Brøndumgård

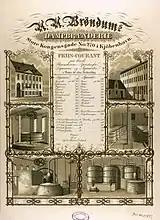
A. A. Bröndums Dampbrænderi

In 1842, Anders Antonsen Brøndum (17911861) purchased the property. Anders Brøndum was the younger half-brother of Christen Brøndum. He had owned the distillery Paradis on Store Kongensgade from 1819 and was also the owner of the inns and associated distilleries Roskilde Kro (from 1838), Store Kro in Kongens Lyngby and Bagsværd Kro in Bagsværd. He initially operated the property in Store Kongensgade as a brewery specializing in bavarian beer. In 1844, Brøndum converted the brewery into a distillery and yeast factory.